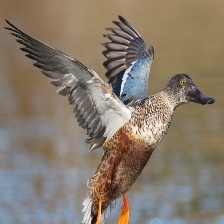
Species: NORTHERN SHOVELER
Scientific name: SPATULA CLYPEATA
ImageNet parent category: drake